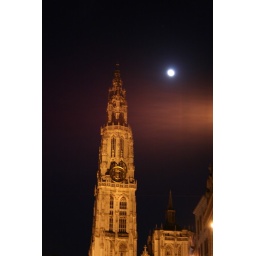
tower of a church on the place &amp;quot;Grote Markt&amp;quot; in Antwerp, Belgiuma street lamp is causing this miracle shining